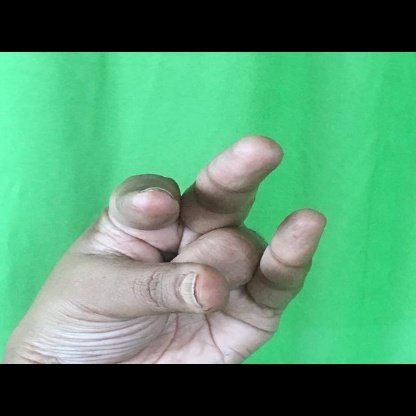
Mudra: Kangulam